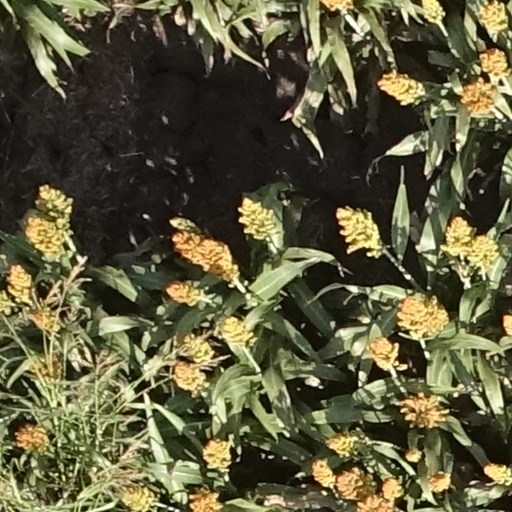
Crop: sorghum